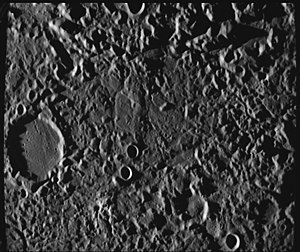
Merkur (planet) / Overfladegeologi / Sletter
Det såkaldte “Mærkelige terræn” blev formentligt formet af Caloris-nedslaget ved dets antipodale punkt.
Merkur er planeten tættest på Solen og den mindste planet i Solsystemet, med en omløbstid om Solen på 87,969 dage. Merkurs kredsløb har den største excentricitet af alle Solsystemets planeter og den mindste aksehældning. Planeten roterer tre gange om sin akse, for hver gang den laver to omløb om Solen. Merkurbanens perihelium præcesserer omkring Solen med en størrelse, der er større end 43 buesekunder per århundrede; et fænomen, der blev forklaret i det 20. århundrede af Albert Einsteins Generelle relativitetsteori. Merkur er klar set fra Jorden, varierende i tilsyneladende størrelsesklasse fra −2,0 til 5,5, men den er ikke let at se, da den største vinkelafvigelse fra Solen kun er 28,3°. Da Merkur overstråles af Solens lys, kan den normalt kun ses i morgen- og aftenskumringen, medmindre der er solformørkelse.